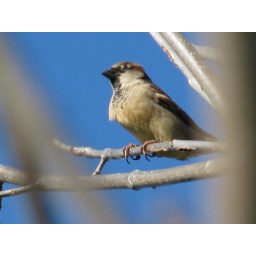
I was walking around the house yesterday, and he landed in the tree close by, so this is what I got.